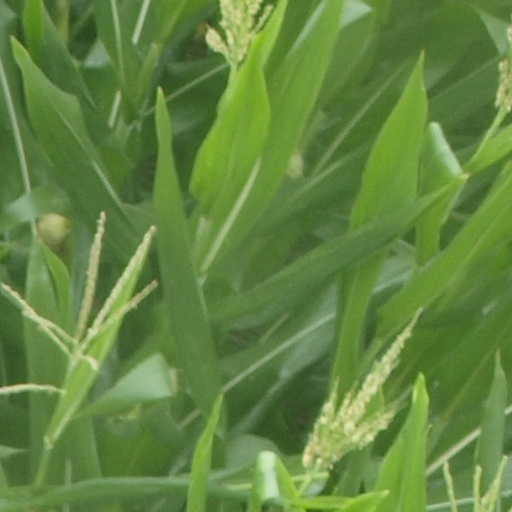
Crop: maize; corn